List of companies based in Hayward, California

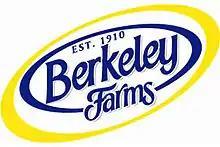
Berkeley Farms

Southland Mall is the largest shopping center in Hayward. It houses the anchor department stores Sears, Kohl's and Macy's, and other retailers. In addition to a Target store at the Skywest Commons mall, the city's major retailers include Home Depot and Office Depot. A Costco Business Center is located there.